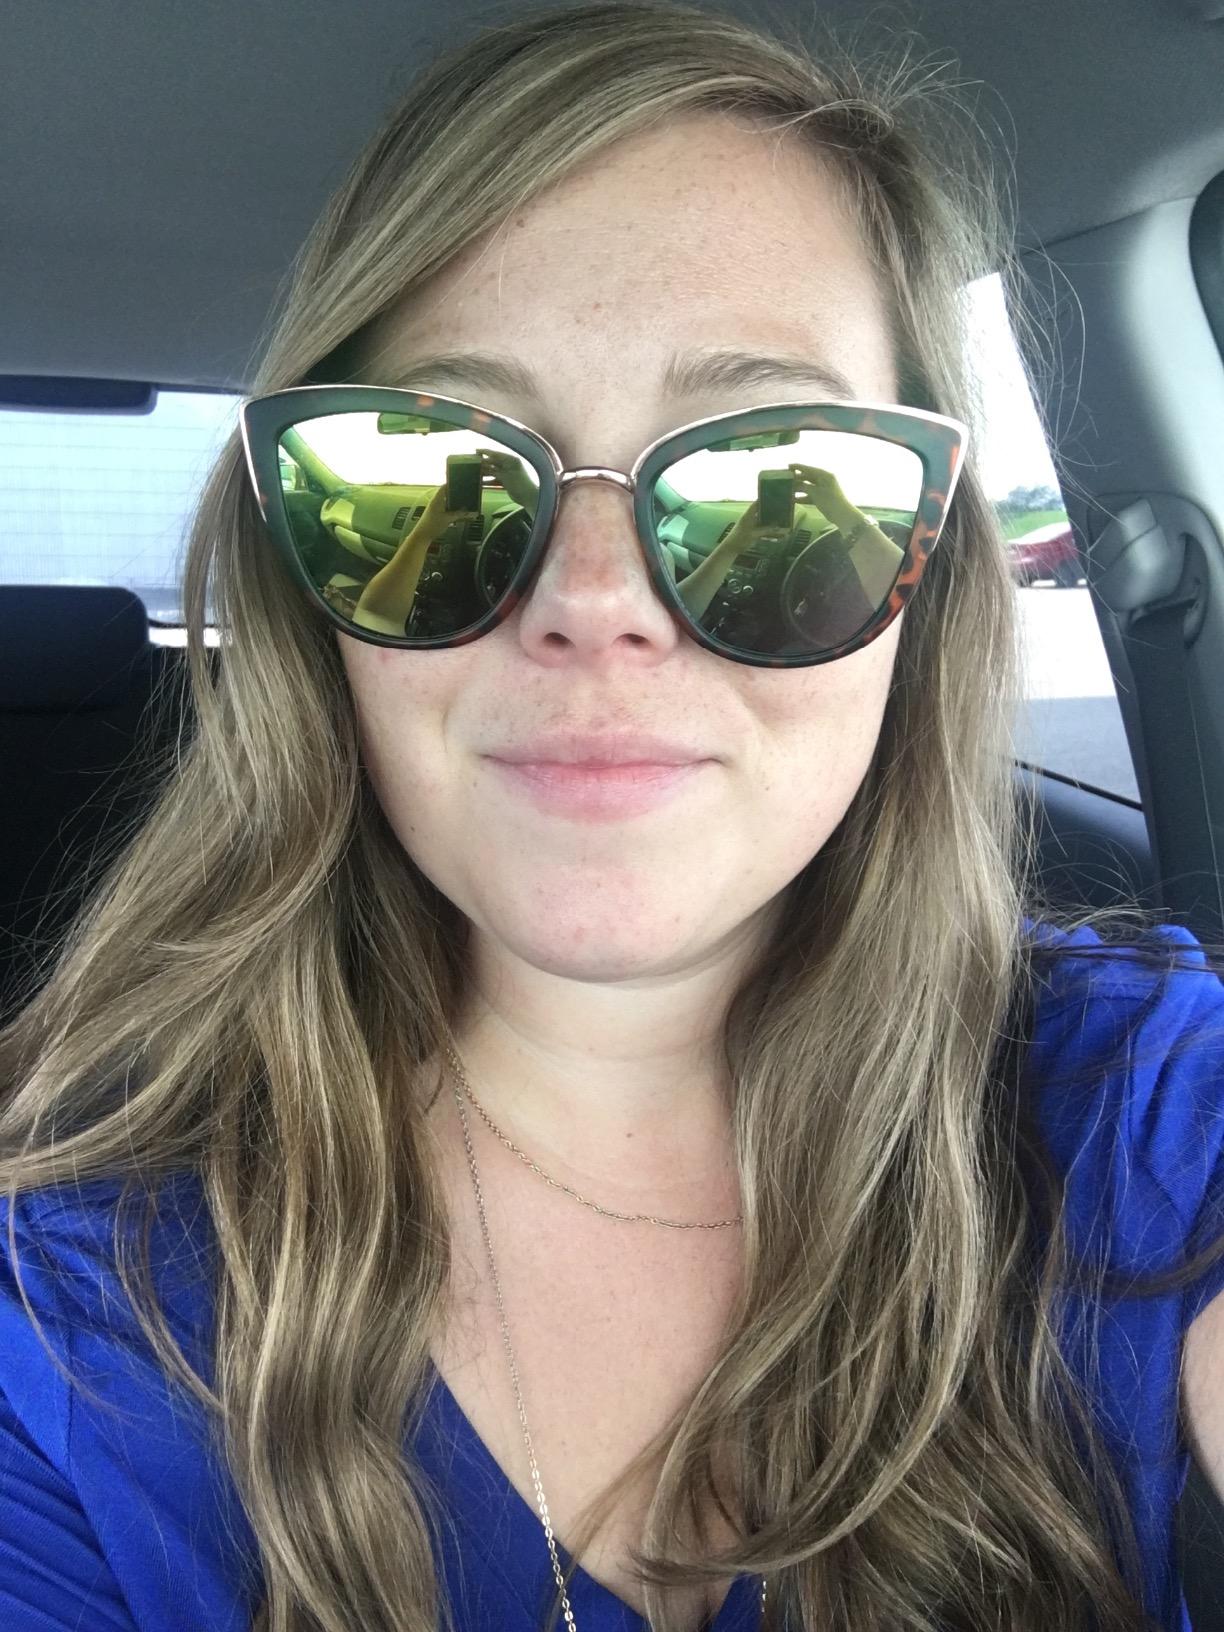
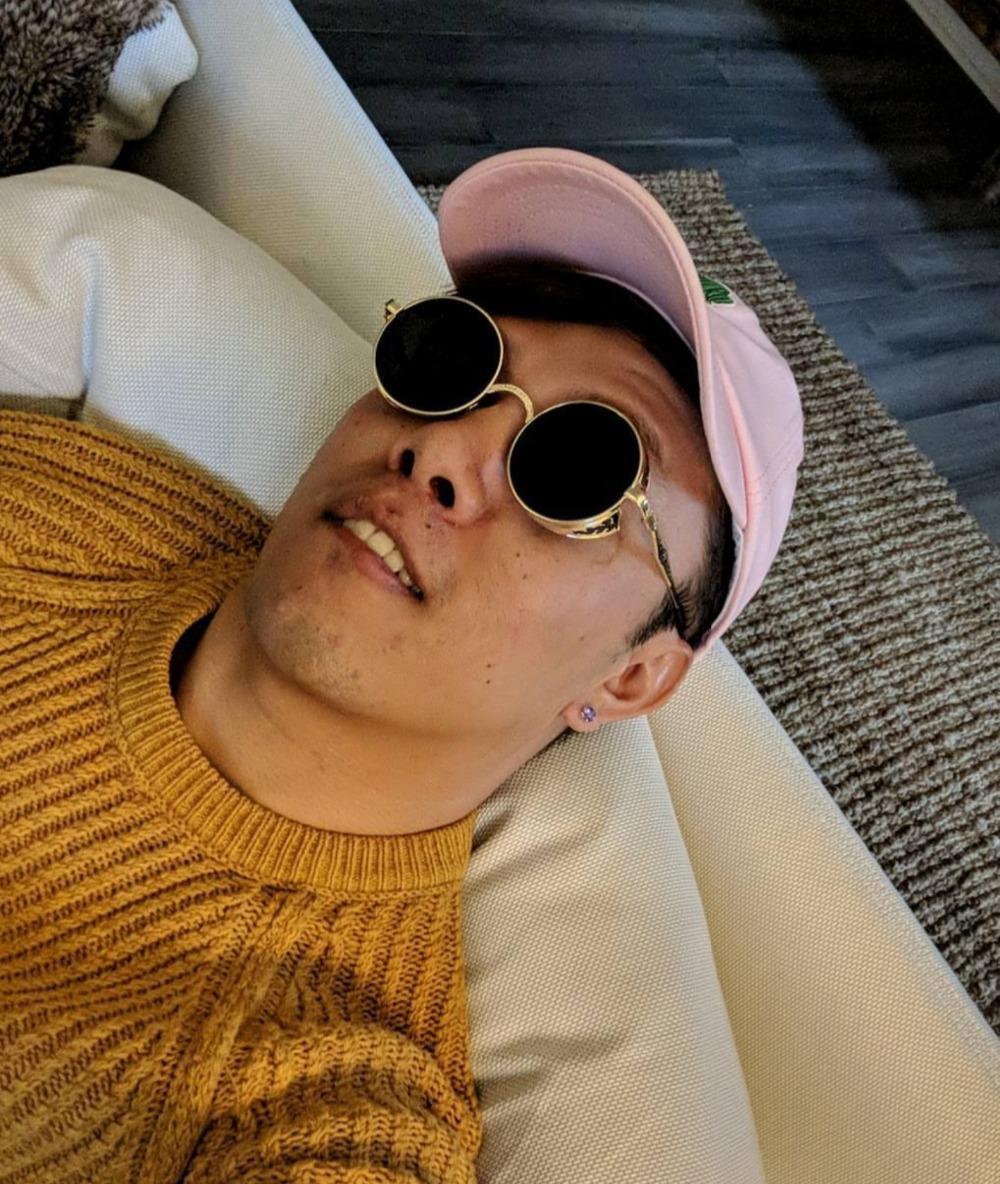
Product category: accessories_sunglasses
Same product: no